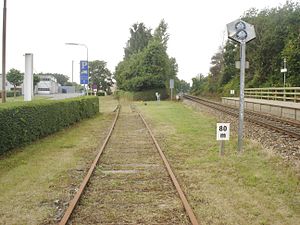
Ø. Toreby Station
Her ses sporskiftet til afløbssporet. Perronen var længere fremme tv. Det bevarede spor fører hen til virksomheden Raaco i baggrunden.
På Øster Toreby station ses Nystedbanens afløbsspor
Ø. Toreby Station er en dansk jernbanestation i Øster Toreby.